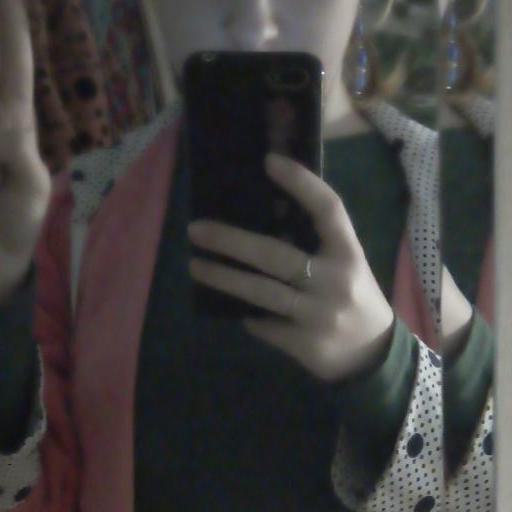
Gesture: no_gesture